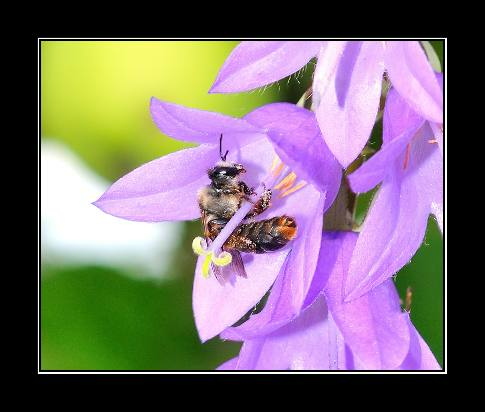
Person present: No